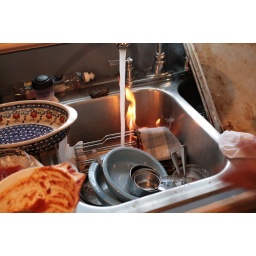
this is what happens when you use dishtowels as oven mitts and let them touch the element in the stove